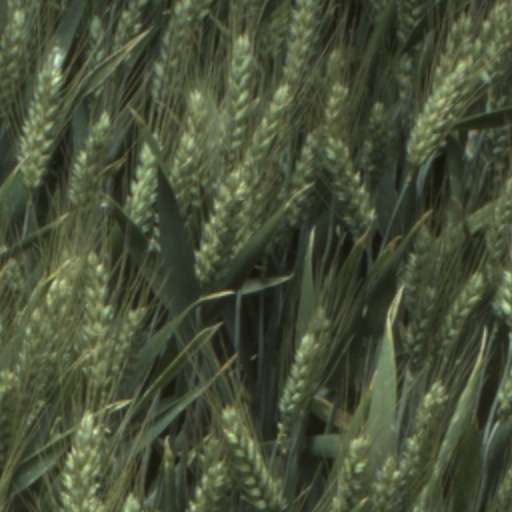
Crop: wheat